Indianapolis Public School Conference

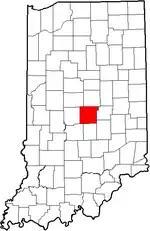

The Indianapolis Public Schools Athletic Conference was an athletic conference consisting of high schools in the Indianapolis Public Schools district. The demise of the conference came in 2018, as four of the seven remaining schools closed in a span of two years, leaving only three schools left, one of which (Howe) is a charter school, and another (Manual) under state control (IPS has stated those two schools will close if returned to school board control). Instead, those two schools joined the Greater Indianapolis Conference, leaving George Washington as an independent.